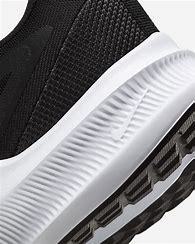
Brand: Nike
Model: Downshifter 10